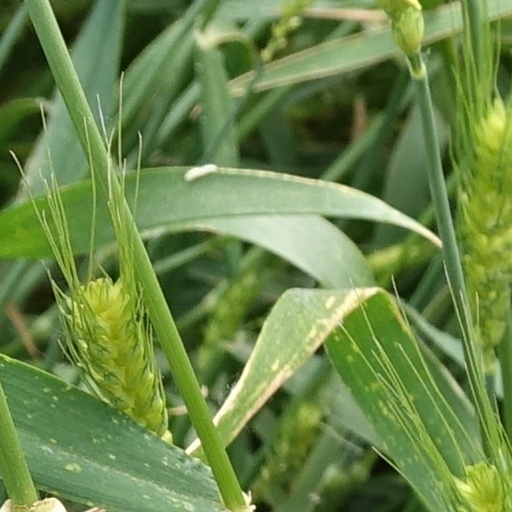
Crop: wheat